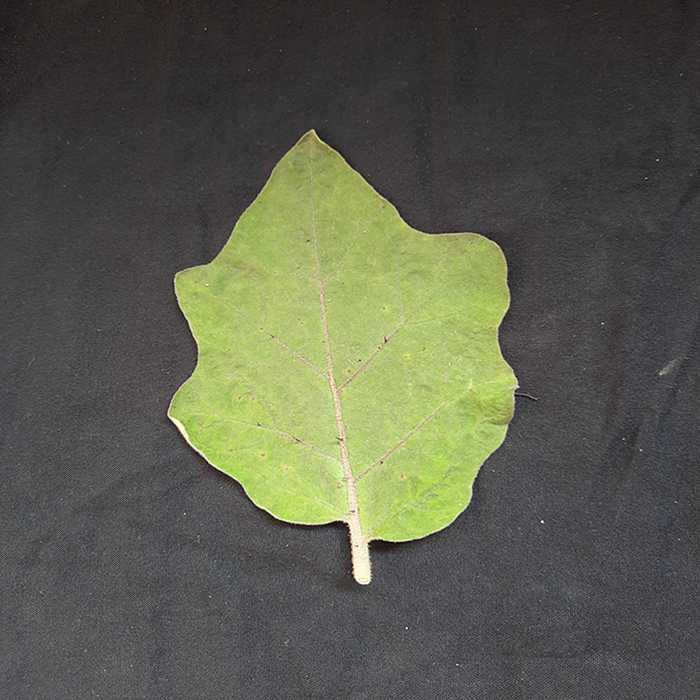
Plant: Eggplant
Label: Eggplant fresh leaf